Cleopatra (group)

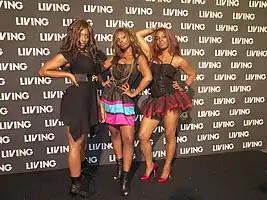
Cleopatra in 2008: Yonah, Zainam and Cleo Higgins

Cleopatra were a British girl group, consisting of sisters Cleo, Zainam and Yonah Higgins. Their debut single, "Cleopatra's Theme", entered the UK Singles Chart at number 3, and the "Billboard" Hot 100 at number 26.